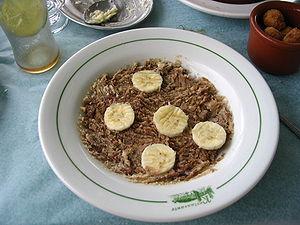
Le barreado est un plat de viande typique du littoral de l'État du Paraná au Brésil.